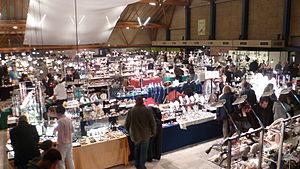
Photo de la foire aux minéraux Fossilium, à Villeneuve d'Ascq (Nord, France)
Fossilium est une bourse aux minéraux et fossiles, qui a lieu à l'espace Concorde de Villeneuve-d'Ascq le deuxième week-end de novembre depuis une trentaine d'années. La première édition de Fossilium a eu lieu en 1981. L'édition 2012 fut la 28ᵉ. L'édition 2019 a lieu du 9 au 11 novembre.